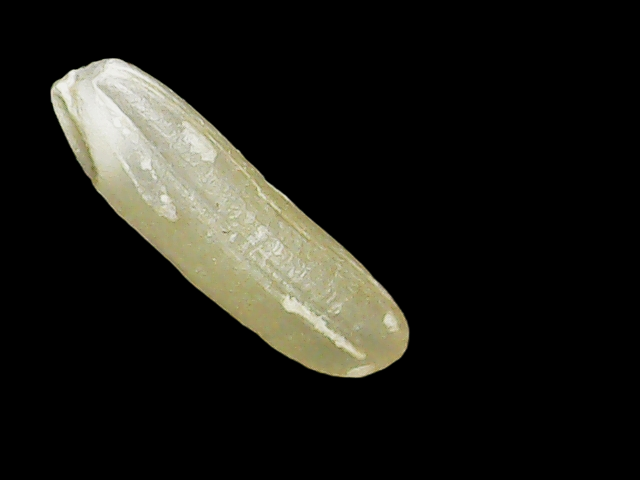
Rice variety: Binadhan16